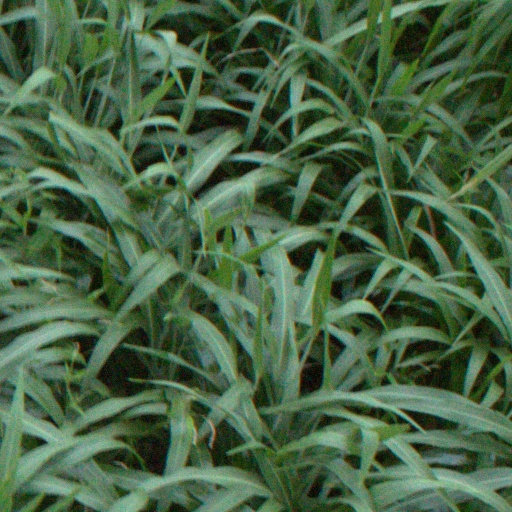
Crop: sorghum